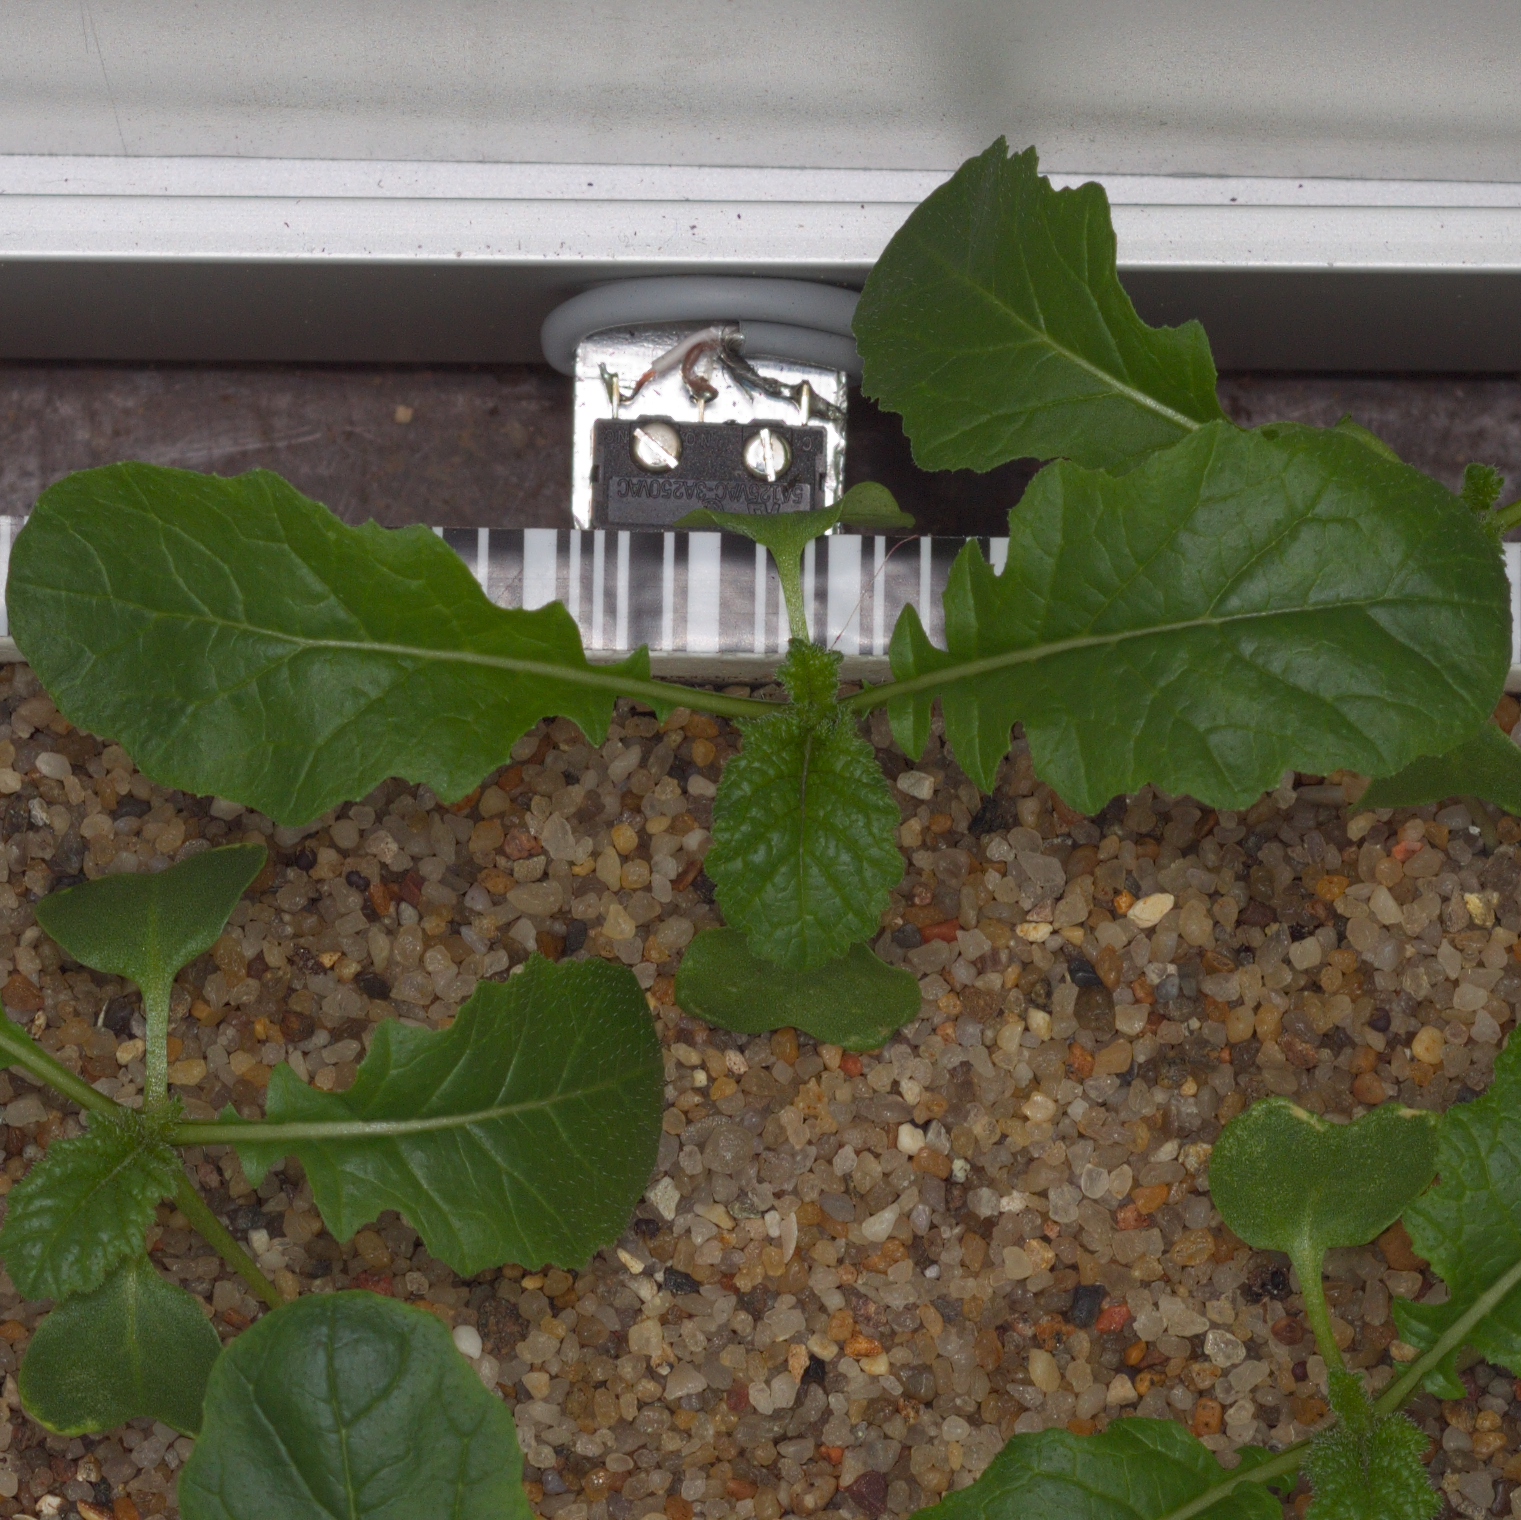
Label: charlock